Salmon run

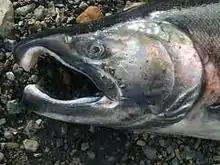
The kype of a spawning male salmon

Prior to the run up the river, the salmon undergo profound physiological changes. Fish swim by contracting longitudinal red muscle and obliquely oriented white muscles. Red muscles are used for sustained activity, such as ocean migrations. White muscles are used for bursts of activity, such as bursts of speed or jumping. As the salmon comes to end of its ocean migration and enters the estuary of its natal river, its energy metabolism is faced with two major challenges: it must supply energy suitable for swimming the river rapids, and it must supply the sperm and eggs required for the reproductive events ahead. The water in the estuary receives the freshwater discharge from the natal river. Relative to ocean water, this has a high chemical load from surface runoff. Researchers in 2009 found evidence that, as the salmon encounter the resulting drop in salinity and increase in olfactory stimulation, two key metabolic changes are triggered: there is a switch from using red muscles for swimming to using white muscles, and there is an increase in the sperm and egg load. "Pheromones at the spawning grounds [trigger] a second shift to further enhance reproductive loading."